Rob N Roll

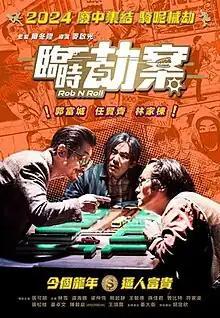
Official film poster

Rob N Roll is a 2024 Hong Kong action comedy film produced by Derek Yee directed by Albert Mak. The film stars Aaron Kwok as a robber who forces two dispirited, middle-aged men played by Gordon Lam and Richie Jen, to participate in a heist.